Describe the emotion expressed in this image:  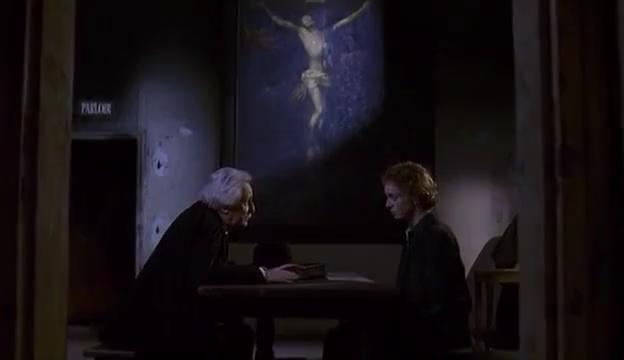
This person displays Fear, valence and arousal with moderate intensity.